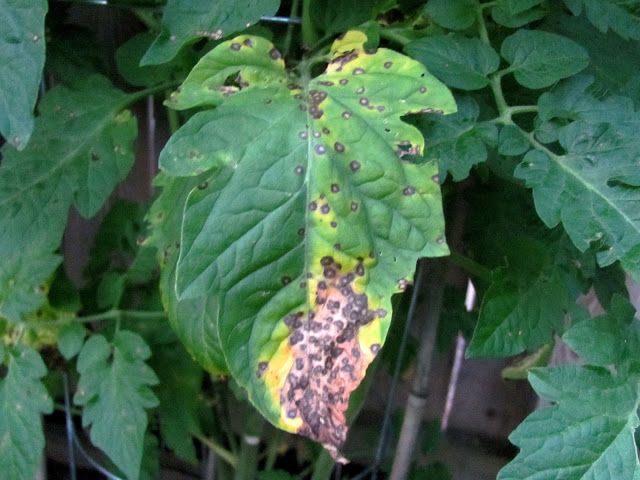
Labels: Tomato Septoria leaf spot